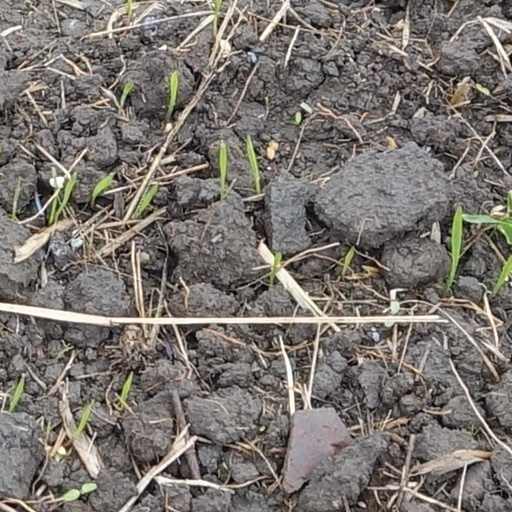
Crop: wheat